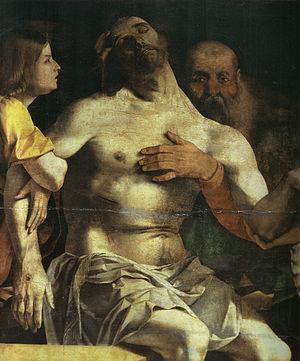
La Renaissance vénitienne est la déclinaison de l'art de la Renaissance développé à Venise entre les XVᵉ et XVIᵉ siècles.